Aashka Goradia

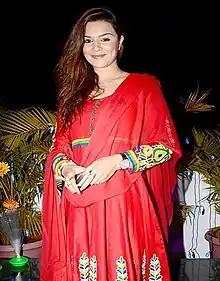
Goradia in 2012

Aashka Goradia Goble (born 27 November) is a former Indian actress and entrepreneur who worked in Hindi television. Goradia is known for portraying Kkumud Kapoor Oberoi in "Kkusum", Arpita Prasad Raizada in "Sinndoor Tere Naam Ka", Dheer Bai Bhatiyani in "Bharat Ka Veer Putra – Maharana Pratap" and Avantika in "Naagin" and "Naagin 2". She participated in "" and "Bigg Boss 6", where she was placed at 7th and 8th place respectively. She won the ITA Award for Best Actress in a Negative Role, for her role in "Bharat Ka Veer Putra – Maharana Pratap".